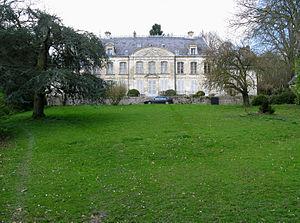
L'Hallue est une rivière picarde du département de la Somme, affluent de la Somme. Sa vallée, densément peuplée, à dominante rurale, a vu se développer au cours de l'histoire une activité meunière et textile; elle fut le théâtre d'une grande bataille en décembre 1870 entre les troupes françaises et prussiennes.
Le château de Contay est situé sur le territoire de la commune de Contay, dans le département de la Somme au nord d'Amiens dans l'ancienne province de Picardie et depuis 2015 en région des Hauts-de-France.